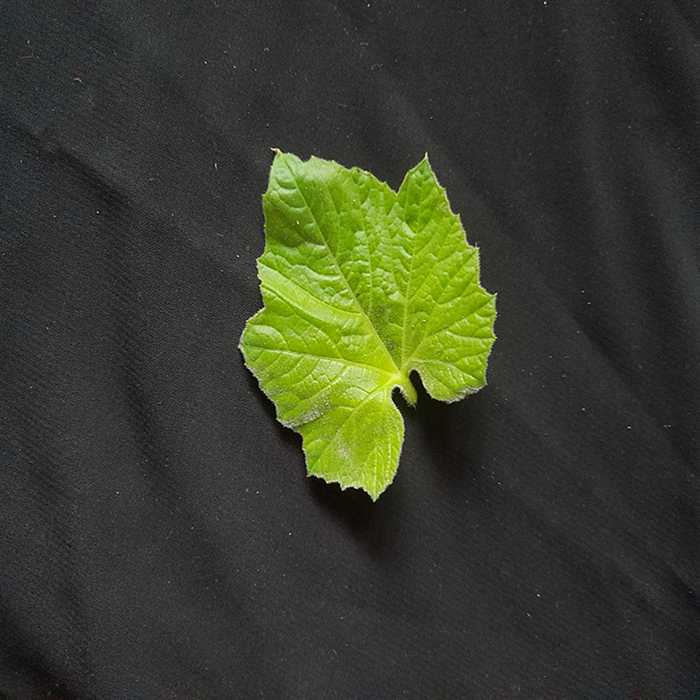
Plant: Bottle gourd
Label: Fresh leaf